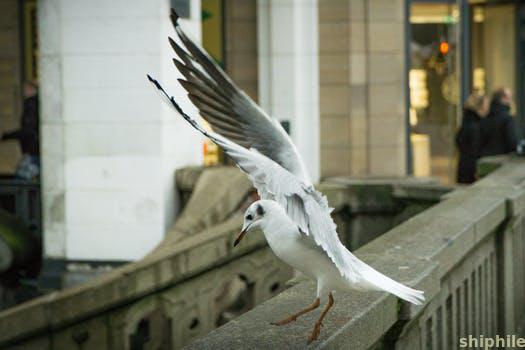
Label: Watermark